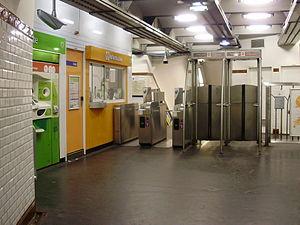
Station Liège du métro de Paris, France
Liège est une station de la ligne 13 du métro de Paris, située à la limite des 8ᵉ et 9ᵉ arrondissements de Paris. Elle est ouverte le 26 février 1911 par la compagnie du Nord-Sud, sur sa ligne B, actuel tronçon de la ligne 13.